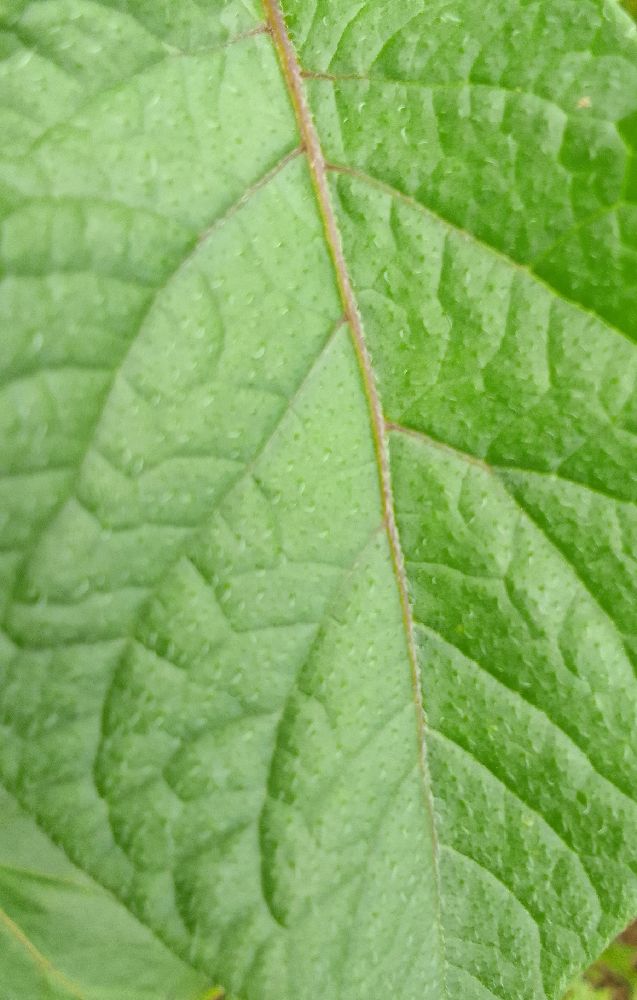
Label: Healthy